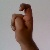
The image shows a hand gesture representing the letter 'X' in Indian Sign Language.